Robert Beatty (author)

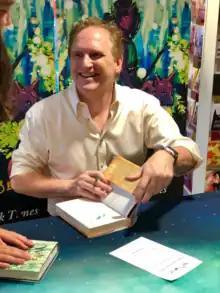
Beatty autographing books and greeting fans at an author event

In 2006, Beatty sold the majority of his shares in Plexus, but continued with the company as a technical consultant and Chairman of the Board, at which time Beatty began to focus on his writing career.